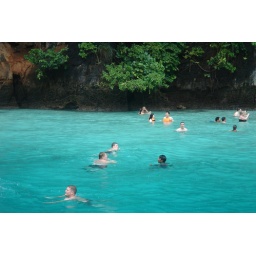
In the green warm water with the Fiji Islands in back drop